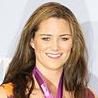
Age: 31